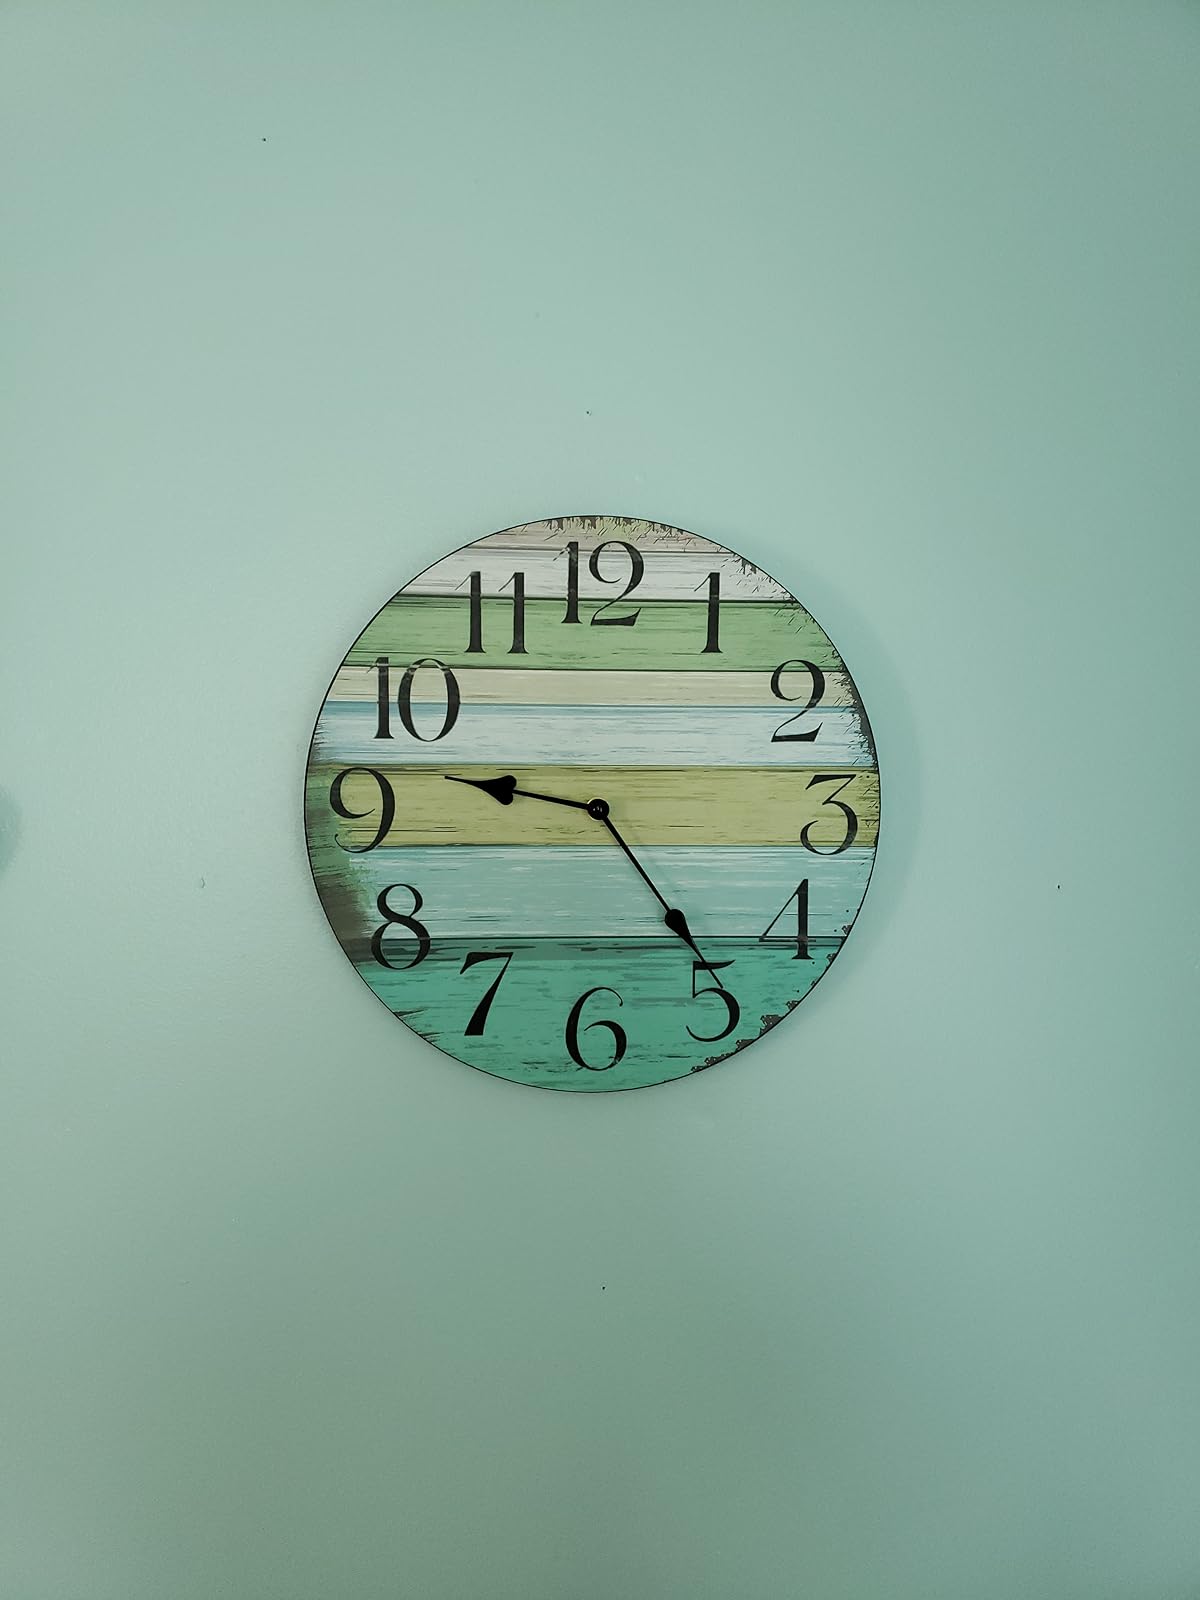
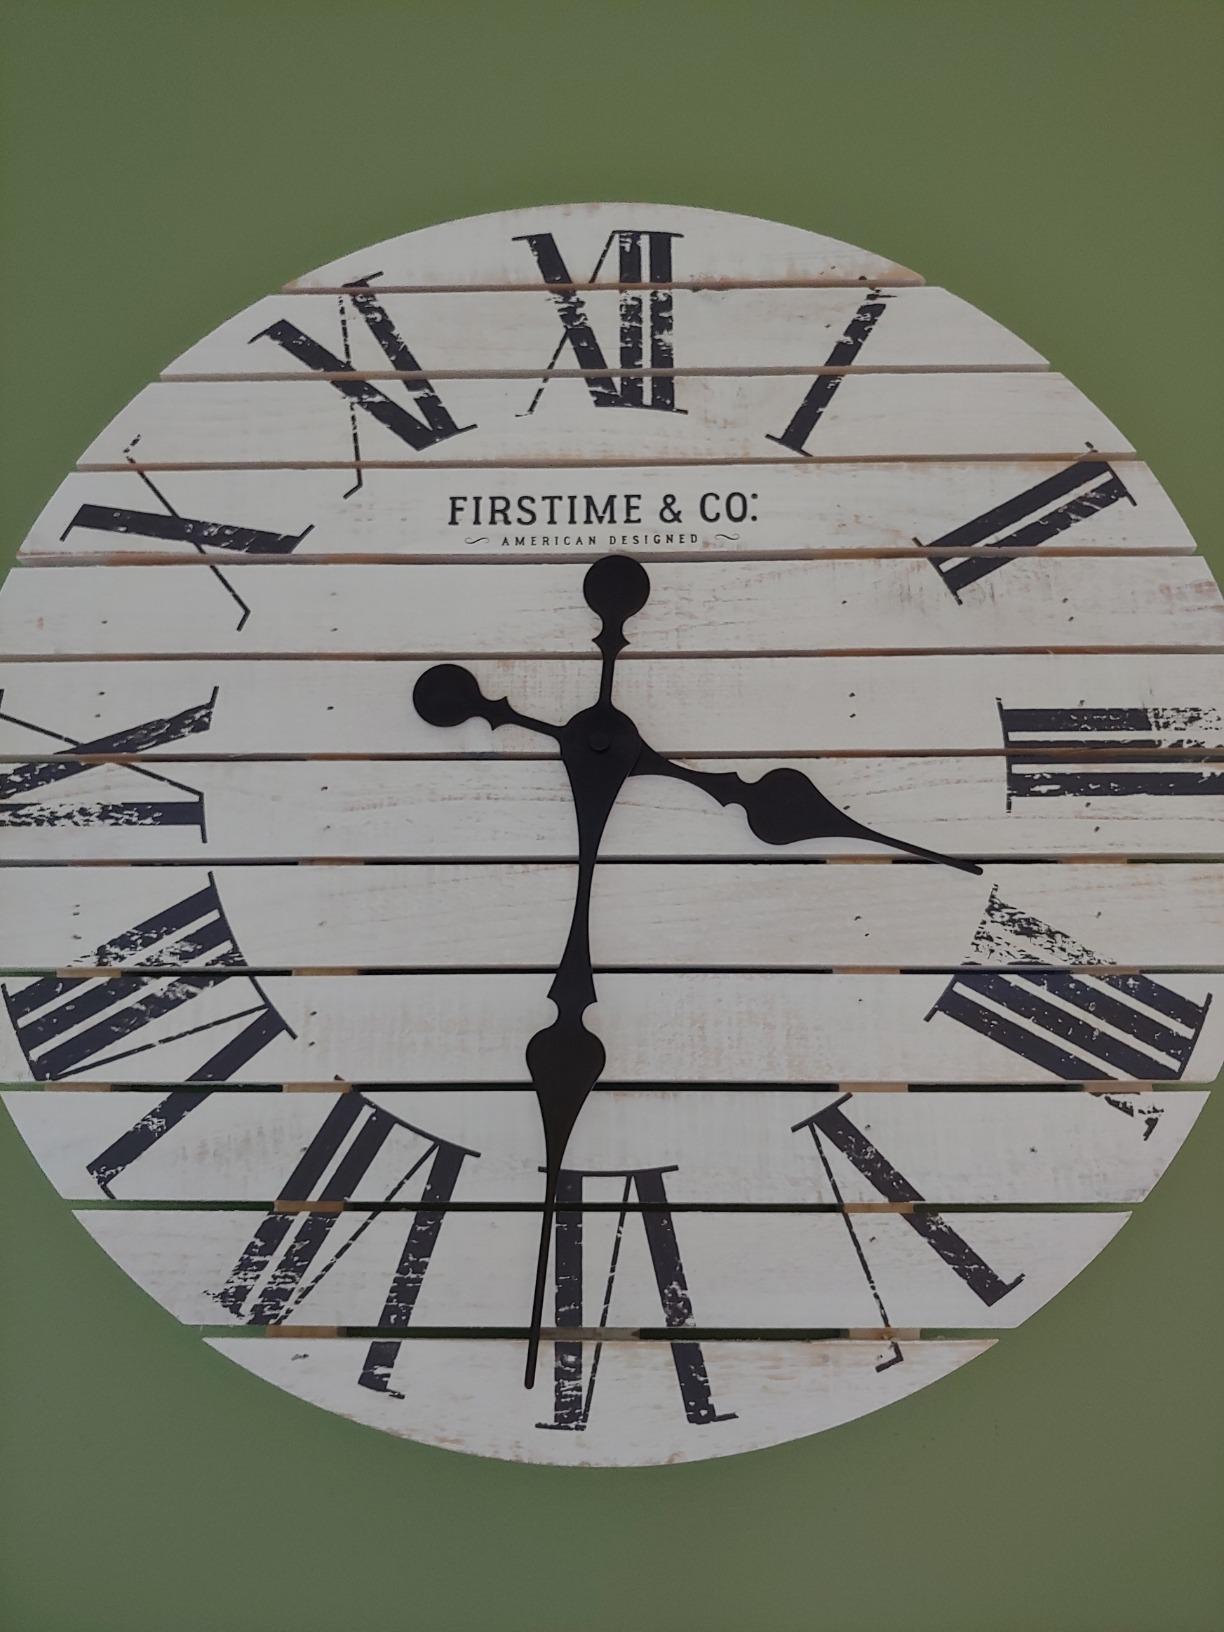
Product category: clock
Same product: no